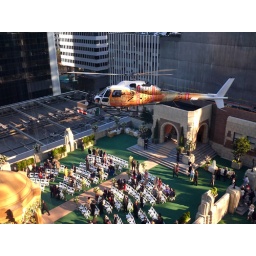
Fantastic Four 2, the Silver Surfer, movie set outside my office window in Vancouver, Canada